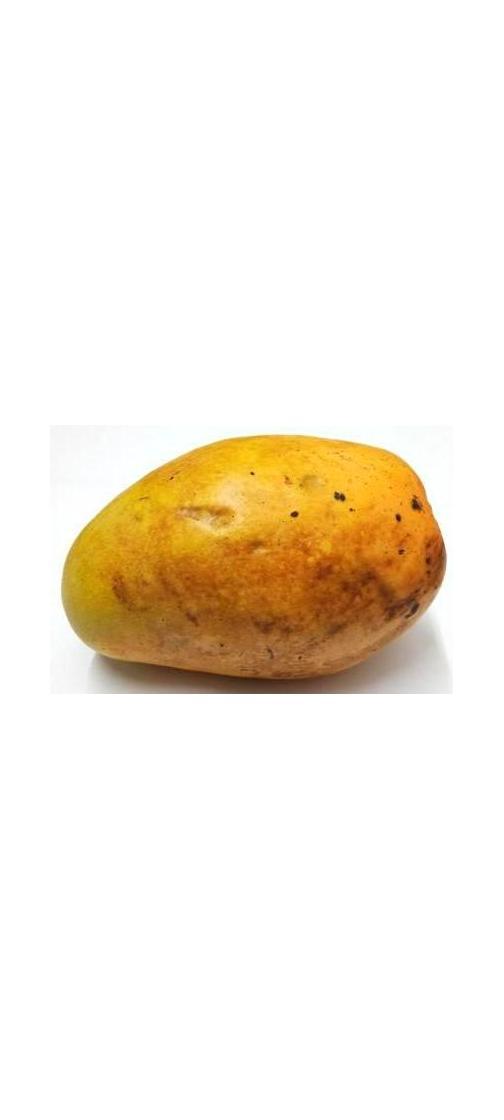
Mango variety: Bari-11